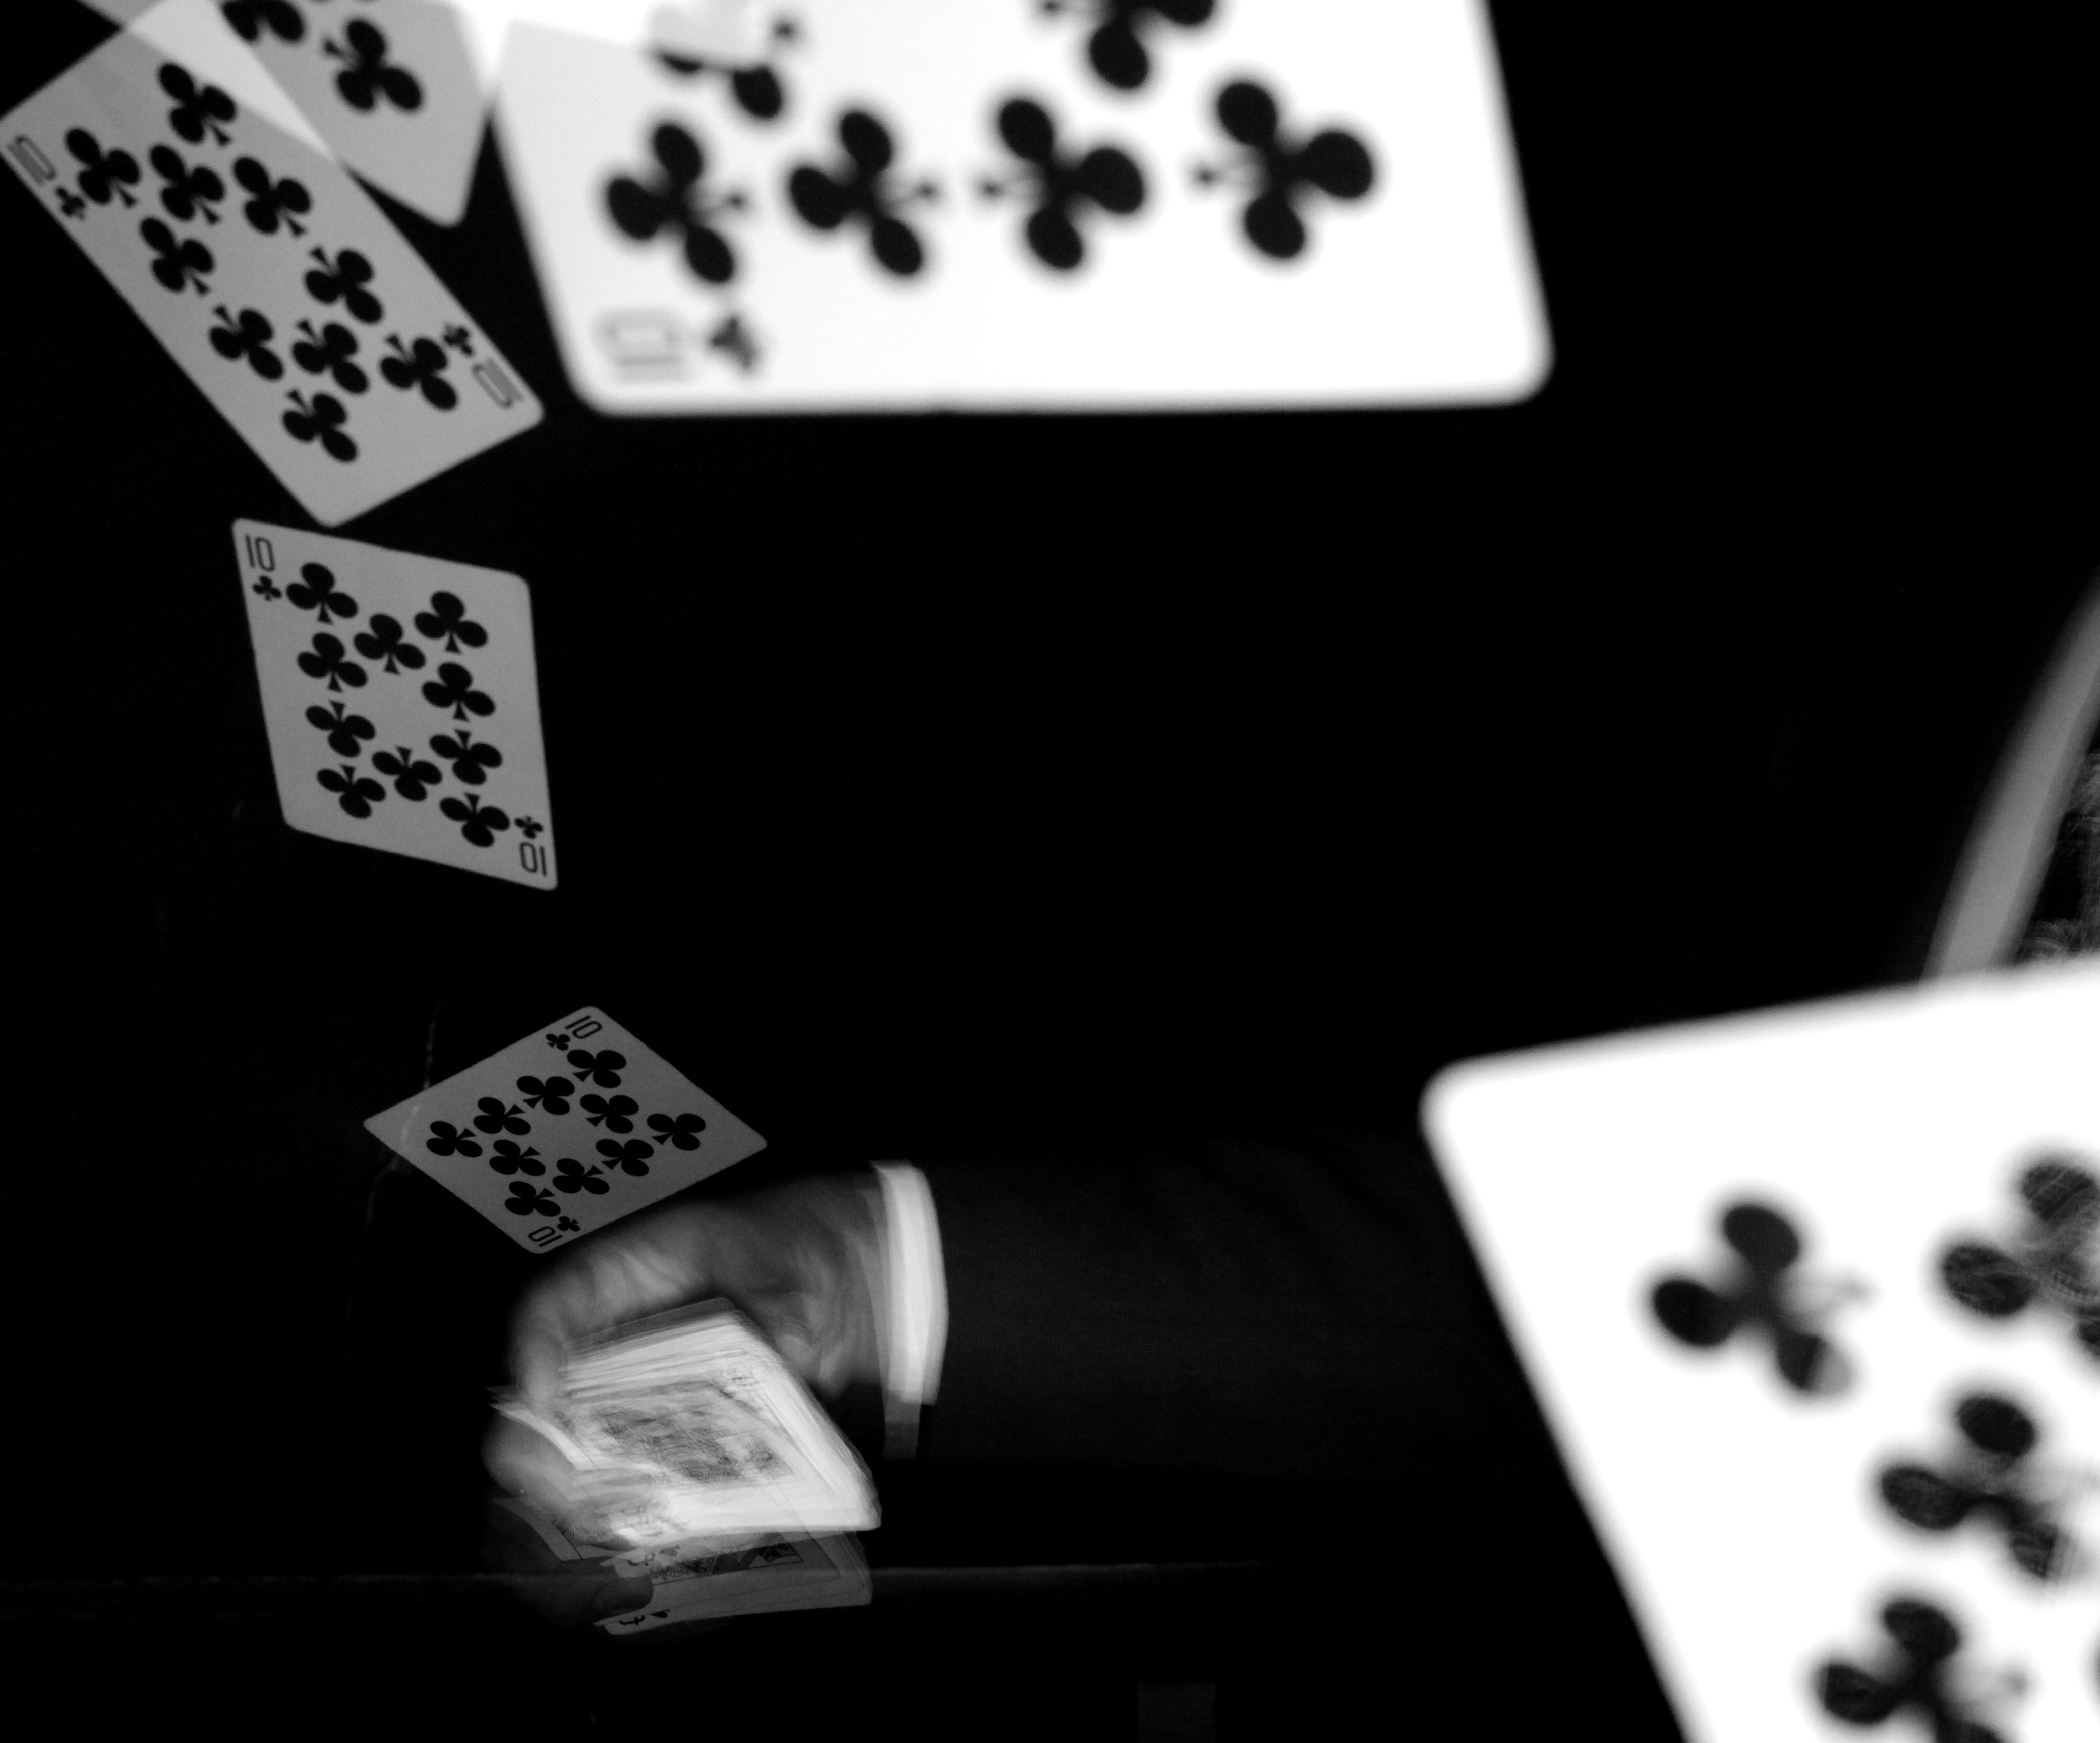
black and white, recreation, monochrome, board game, font, cards, strobe, gambling, games, dice, poker, dice game, card game, monochrome photography, indoor games and sports, tabletop game, cardistry